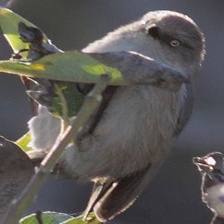
Species: WRENTIT
Scientific name: CHAMAEA FASCIATA